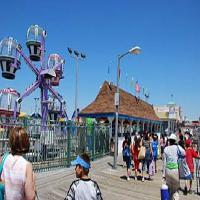
Weather: sun or clear